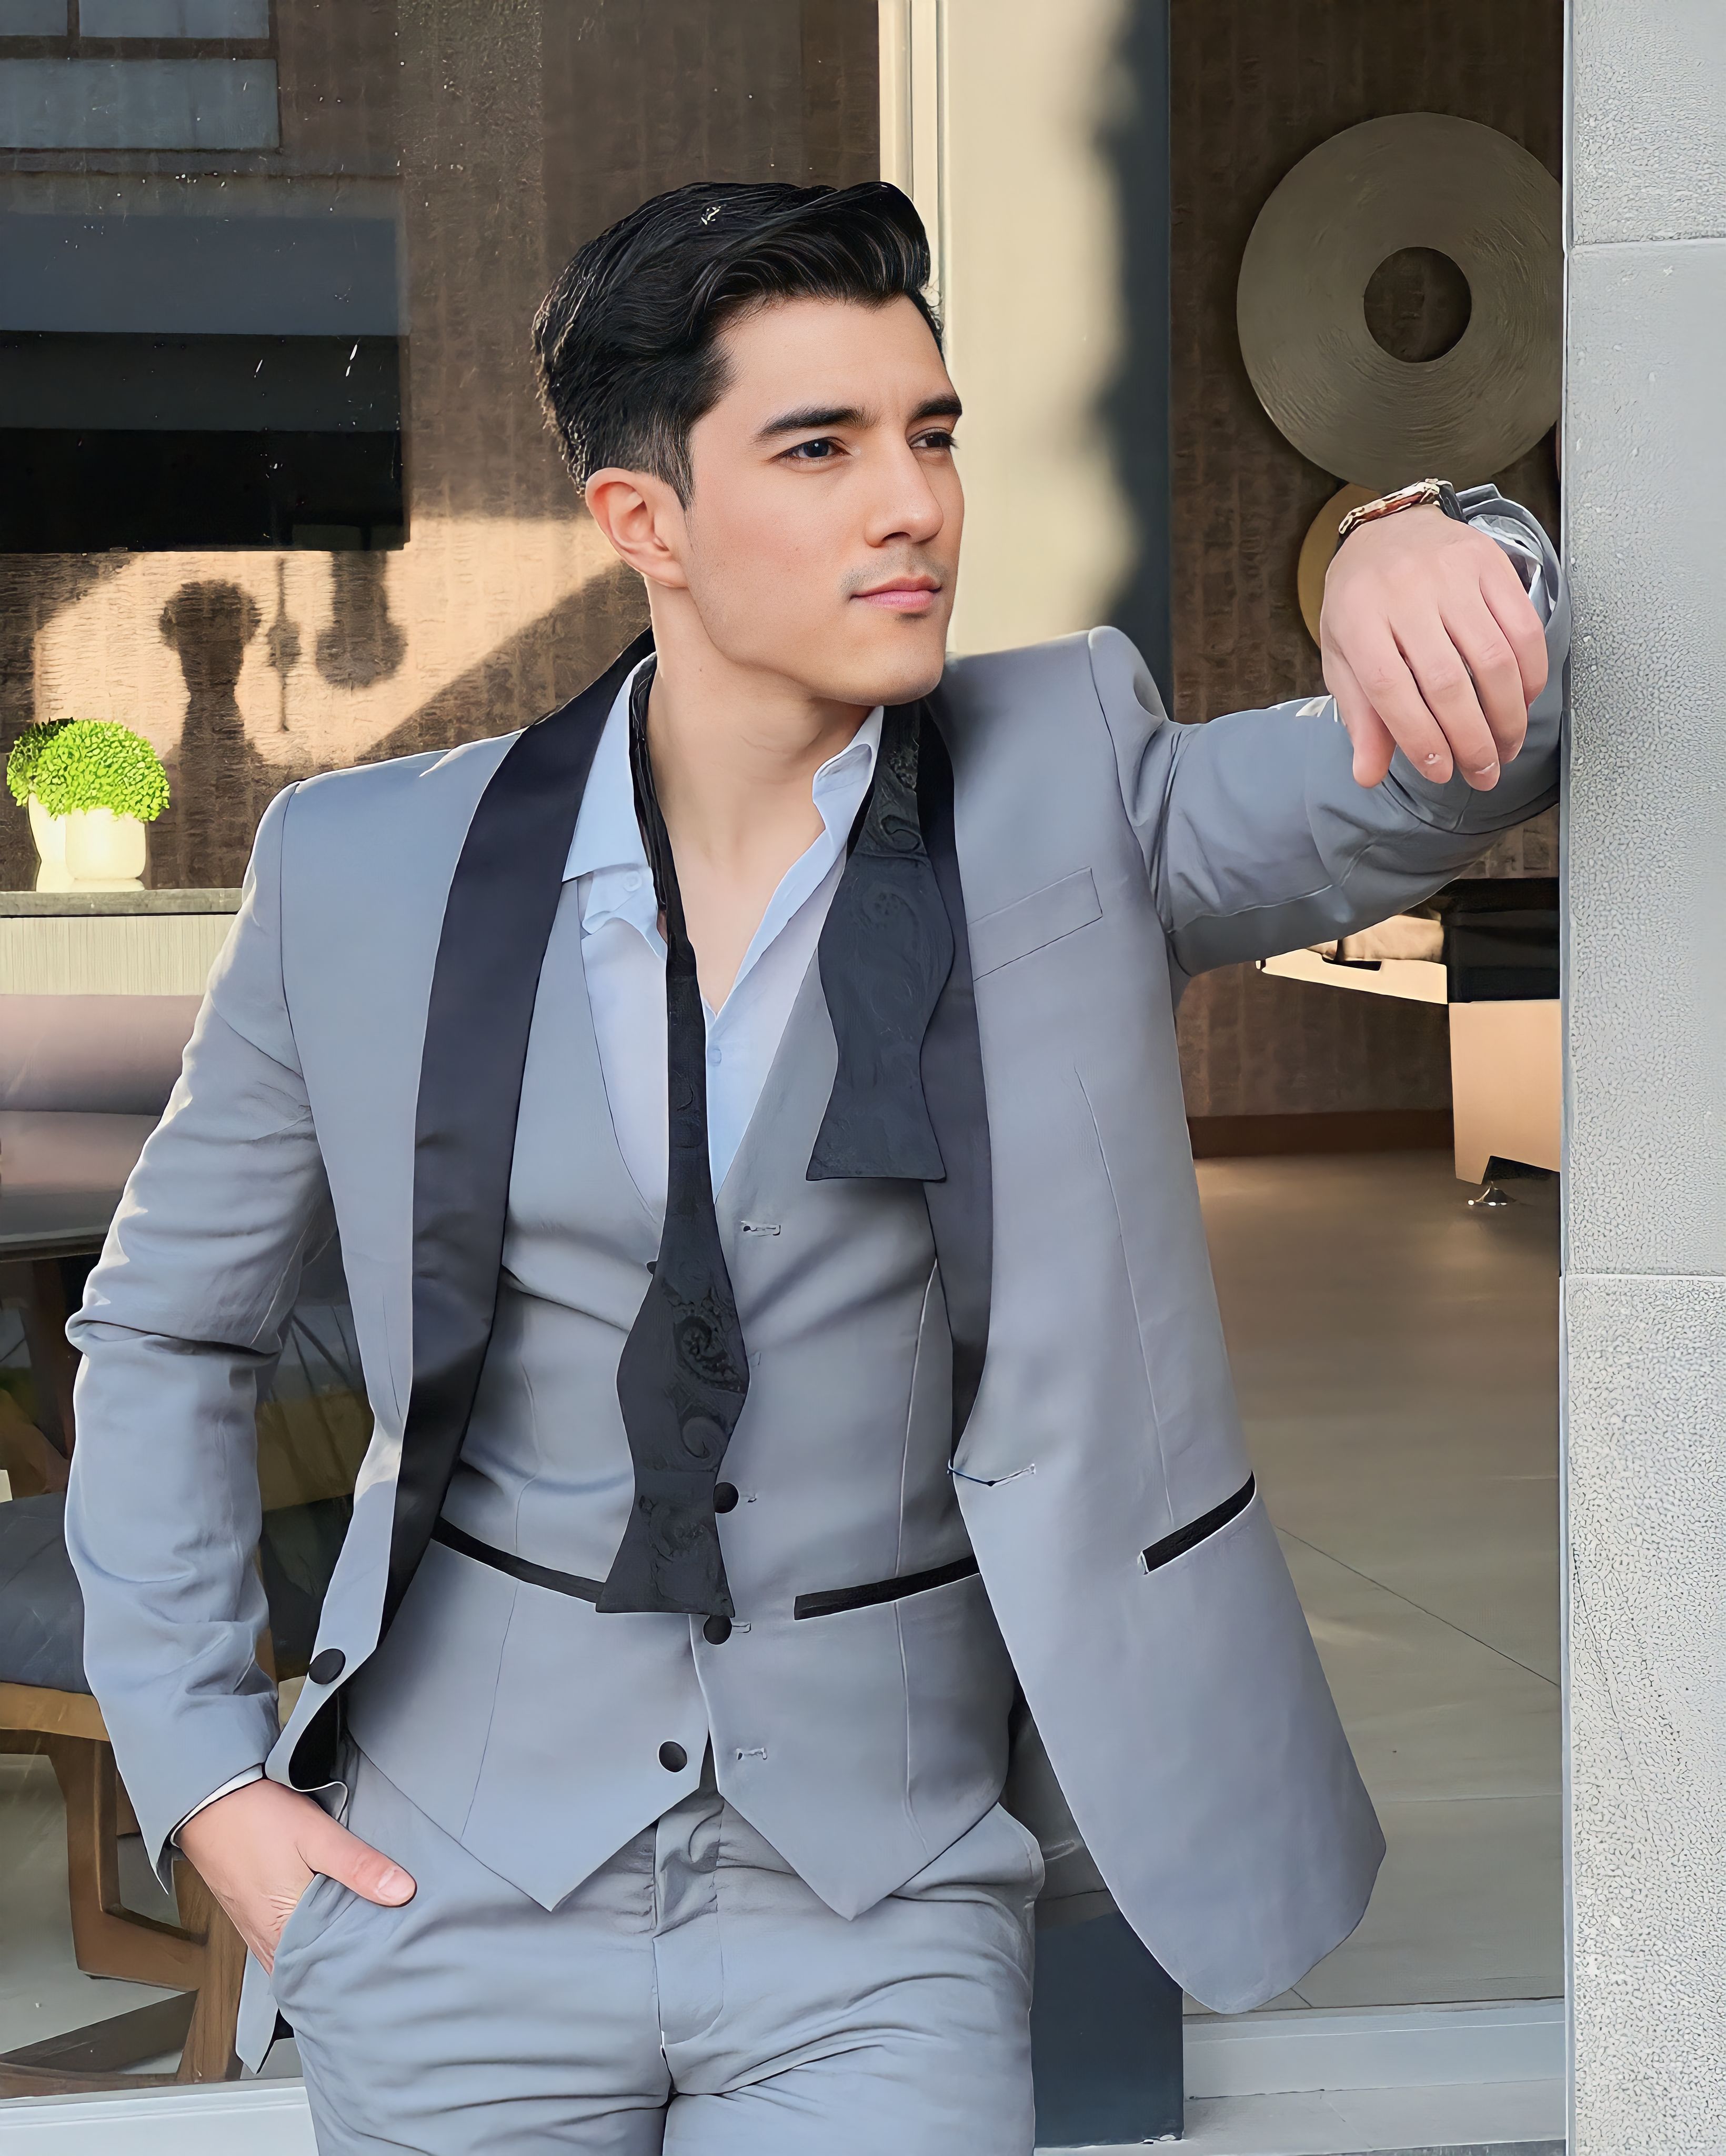
man, portrait, joint, shoulder, muscle, dress shirt, neck, sleeve, gesture, waist, collar, fashion design, blazer, thigh, black hair, eyewear, formal wear, white collar worker, fashion model, long hair, electric blue, event, sportswear, fur, uniform, fashion accessory, pocket, pattern, denim, button, tuxedo, top, t shirt, suit, sitting, home appliance, belt, photo shoot, job, abdomen, businessperson